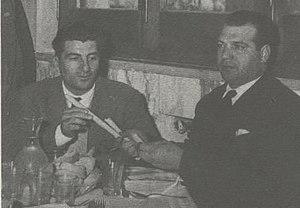
Pasquale Simonetti, dit Pascalone 'e Nola, né à Palma Campania le 26 février 1926 et mort à Naples le 16 juillet 1955 est un criminel italien de la Camorra, une organisation de type mafieux active à Naples et en Campanie.